Iglot (TV series)

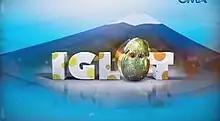
Title card

Iglot is a 2011 Philippine television drama fantasy series broadcast by GMA Network. The series is a spin-off of the Philippine television series "Mulawin". Directed by Gil Tejada Jr., it stars Milkcah Wynne Nacion. It premiered on August 29, 2011 on the network's Telebabad line up. The series concluded on November 11, 2011 with a total of 55 episodes.